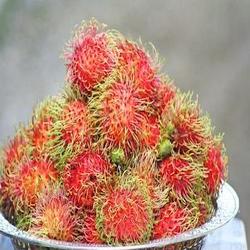
Label: Rambutan